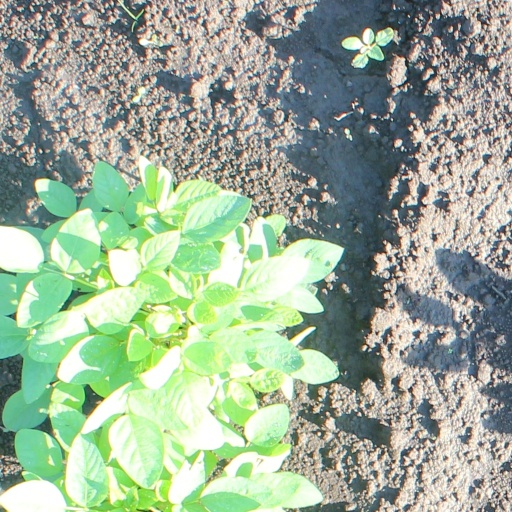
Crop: soybean